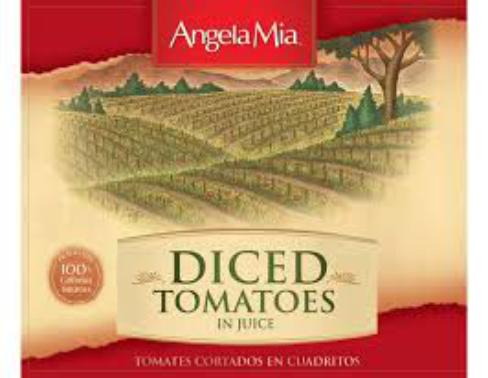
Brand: Angela Mia
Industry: Food